Matekitonga Moeakiola

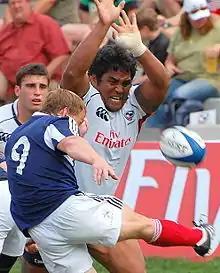

Matekitonga Moeakiola (born 16 May 1978) is a former Tonga-born American rugby union player who last played for Castanet Rugby at club level. Moeakiola played as a prop.